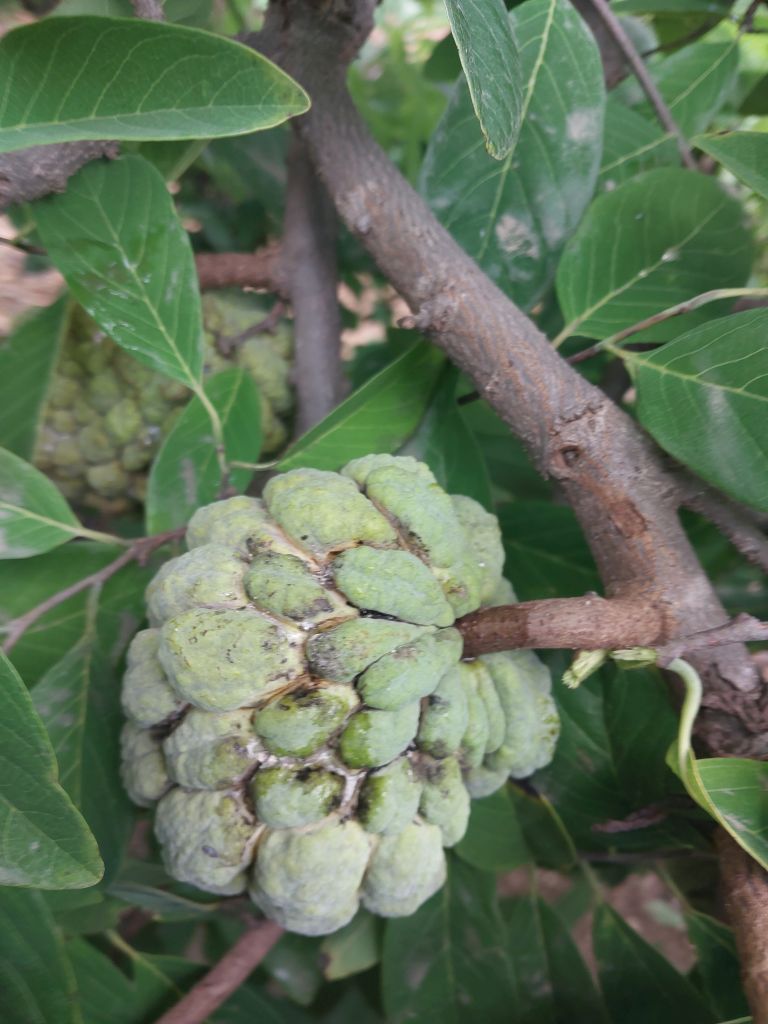
Disease label: Athracnose